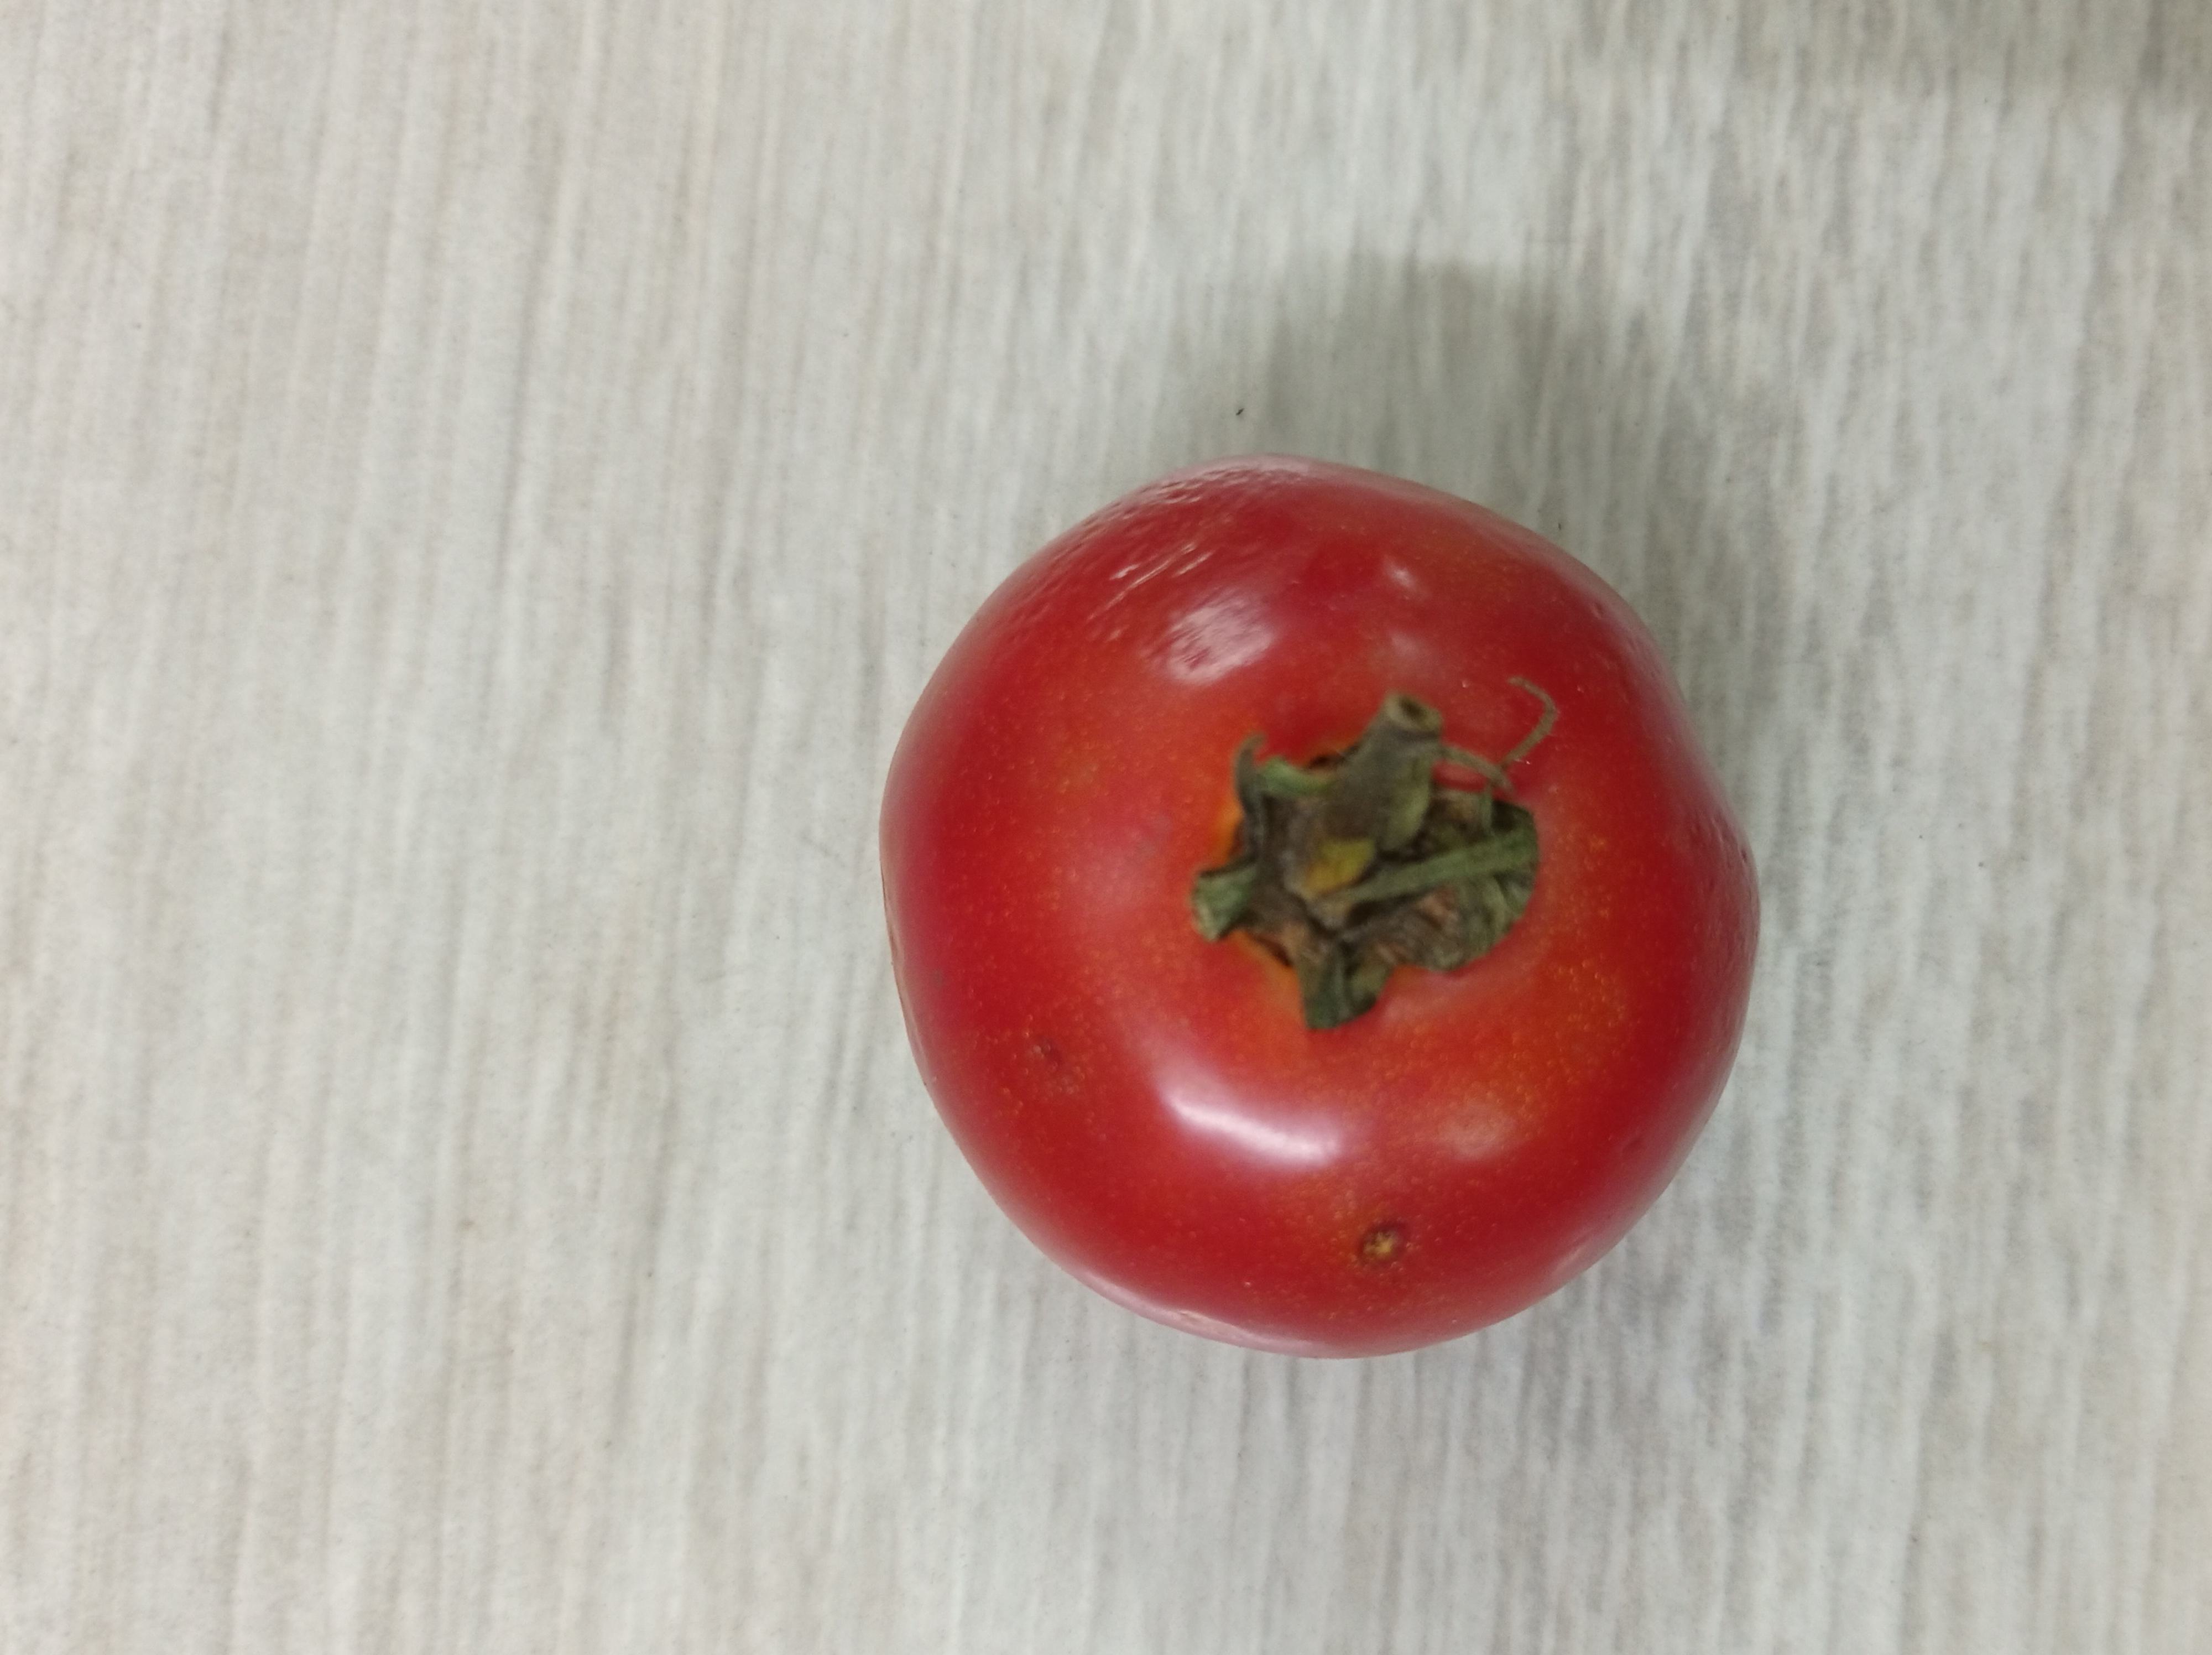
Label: Fresh